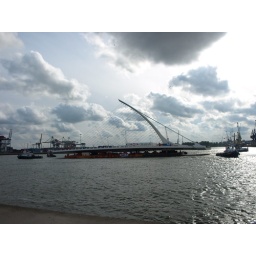
Een brug op het water inplaats van over het water.